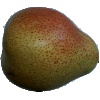
Label: Pear Forelle 1